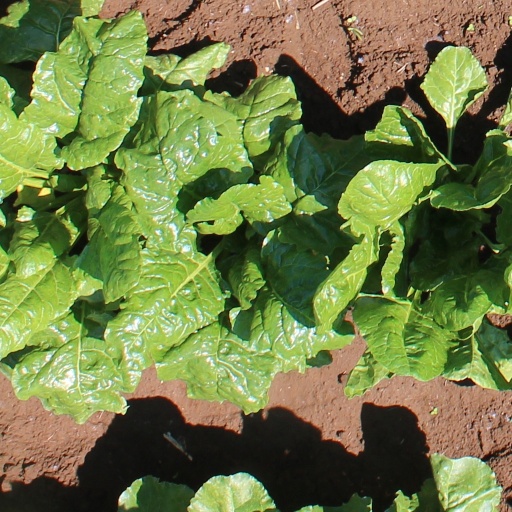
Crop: sugar beet